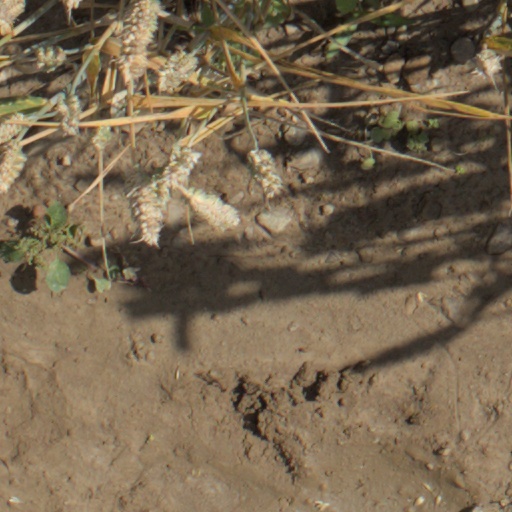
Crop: wheat